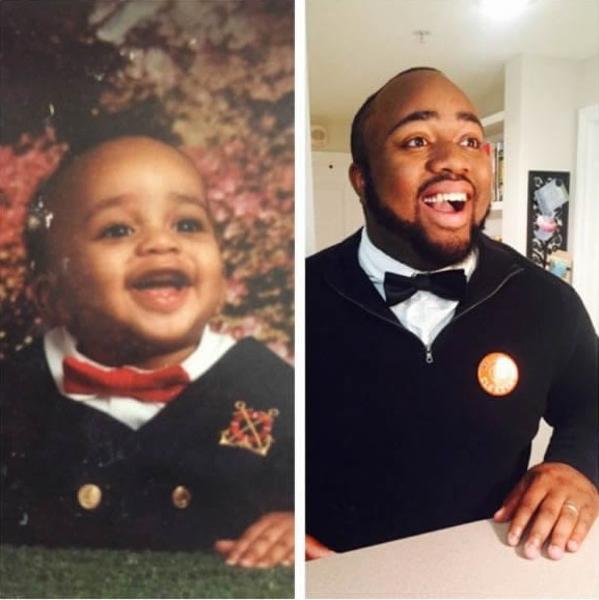
回答: 4年後